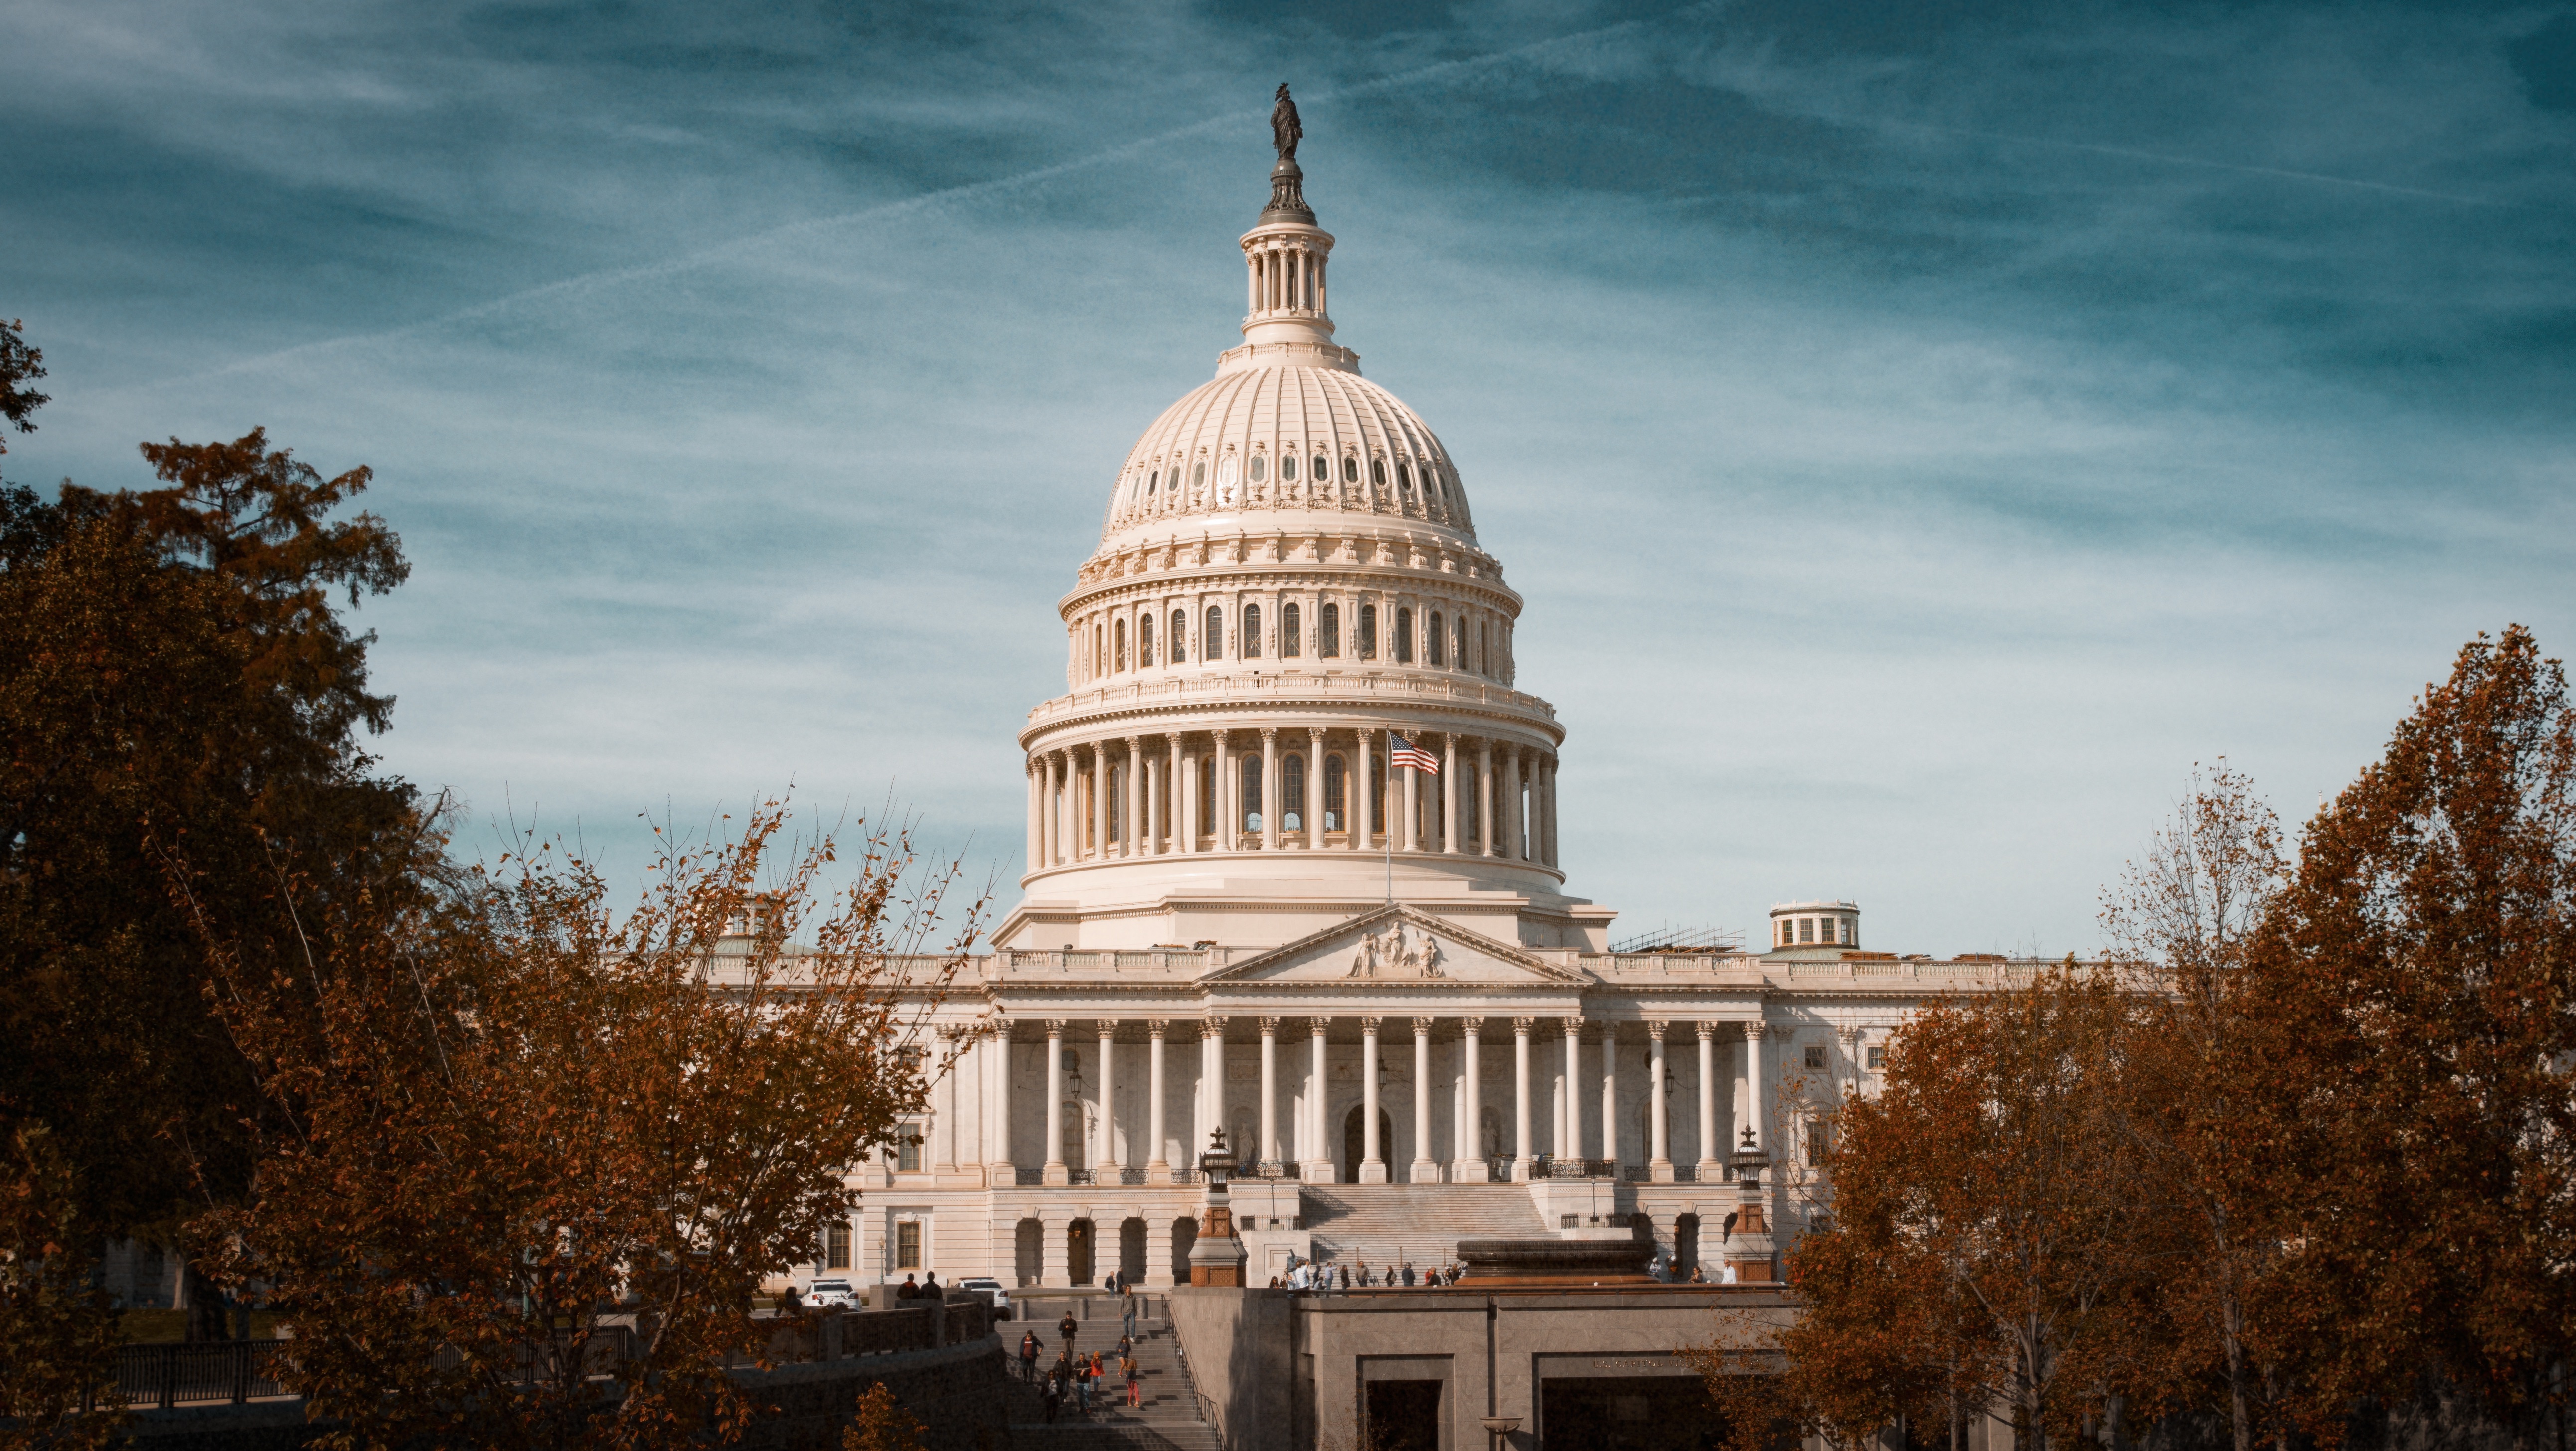
building, palace, tower, landmark, place of worship, dome